Bianca Farriol

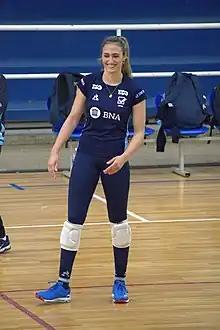
Farriol in 2022

Bianca Farriol (born 18 December 2001) is an Argentine volleyball player. She is part of the Argentina women's national volleyball team. She competed at the 2020 Summer Olympics. At club level, she plays in Hellenic Volley League for Olympiacos Piraeus.